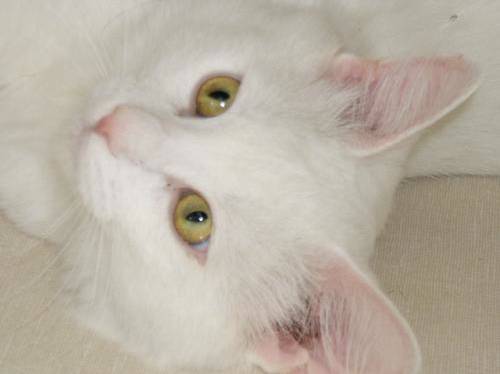
Label: cats